Lampert Hont-Pázmány (lord)

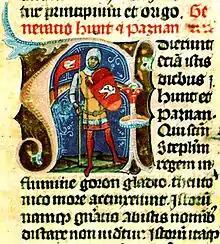
Lampert's great-grandfather, German knight Hont, depicted in the "Illuminated Chronicle"

Lampert inherited large-scale domains in Upper Hungary. By the end of his life, he possessed approximately 30 landholdings, becoming one of the richest aristocrats of the Kingdom of Hungary at the turn of the 11th and 12th centuries. The majority of his lands laid north of the section of the river Ipoly (Ipeľ) between the settlements Visk (present-day Vyškovce nad Ipľom, Slovakia) and Balassagyarmat along the line of "gyepű", where the Hont-Pázmánys settled a century earlier. The royal charter of 1135 lists the estates Lampert had donated to the Bozók Abbey. The majority of his landholdings are located in present-day Slovakia, but he also owned several settlements that are now unidentifiable (these are marked with quotation marks and italics). The document also contains the circumstances of the acquisition of the listed landholdings; where this does not appear, it is a clearly inherited estate from the Hont-Pázmány wealth. Among others, Lampert inherited Bozók, Csenke (Čenkovce), Bény (Bíňa), Páld (Pavlová), Egyházasmarót, Palatnya, meadows and groves in Kürt (Ohrady), three acres of land in ""Ocyva"", ten acres of land in Szebele, one acres of land in ""Dopub"" and arable lands in Nyék (Vinica). Lampert and his family also owned each portions in Kelenye (Kleňany).